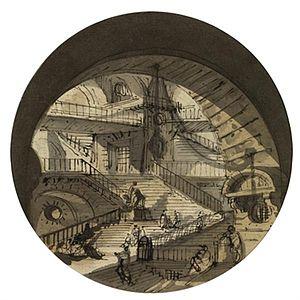
Etude pour une prison Vente
Louis François Petit-Radel est un architecte et dessinateur français né à Paris le 22 juillet 1739 et mort dans la même ville le 7 novembre 1818.